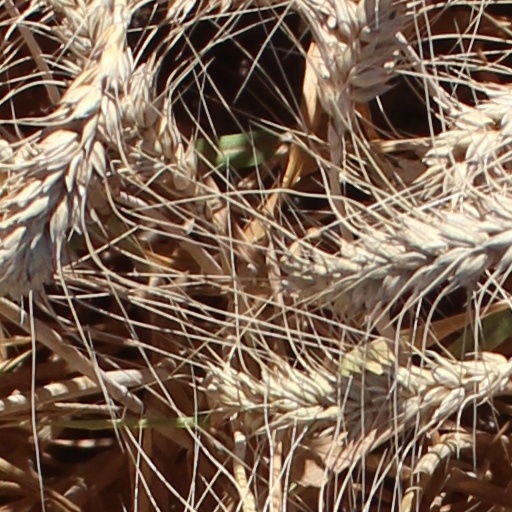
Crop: wheat